Wilhelm Reich

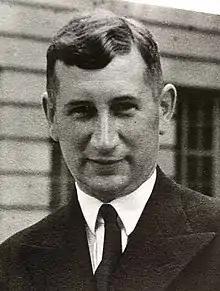
Cancer specialist Leiv Kreyberg dismissed Reich's work.

Reich and his wife moved to Berlin in November 1930, where he set up clinics in working-class areas, taught sex education and published pamphlets. He joined the Communist Party of Germany, but grew impatient over their delay in publishing one of his pamphlets, ' (1932) later published in English as "The Sexual Struggle of Youth" (1972) and so set up his own publishing house, ', to produce the pamphlet himself.